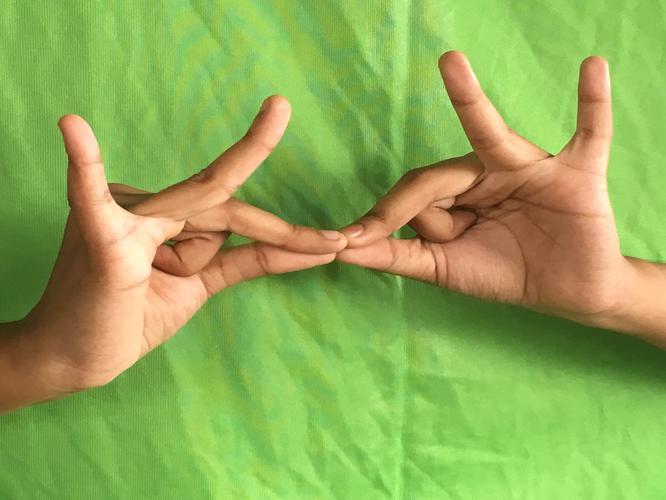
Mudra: Sakata
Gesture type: double_hand